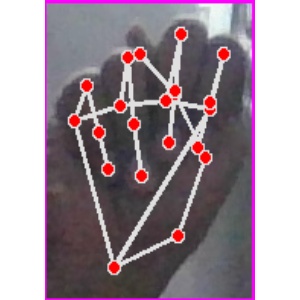
अक्षर: न